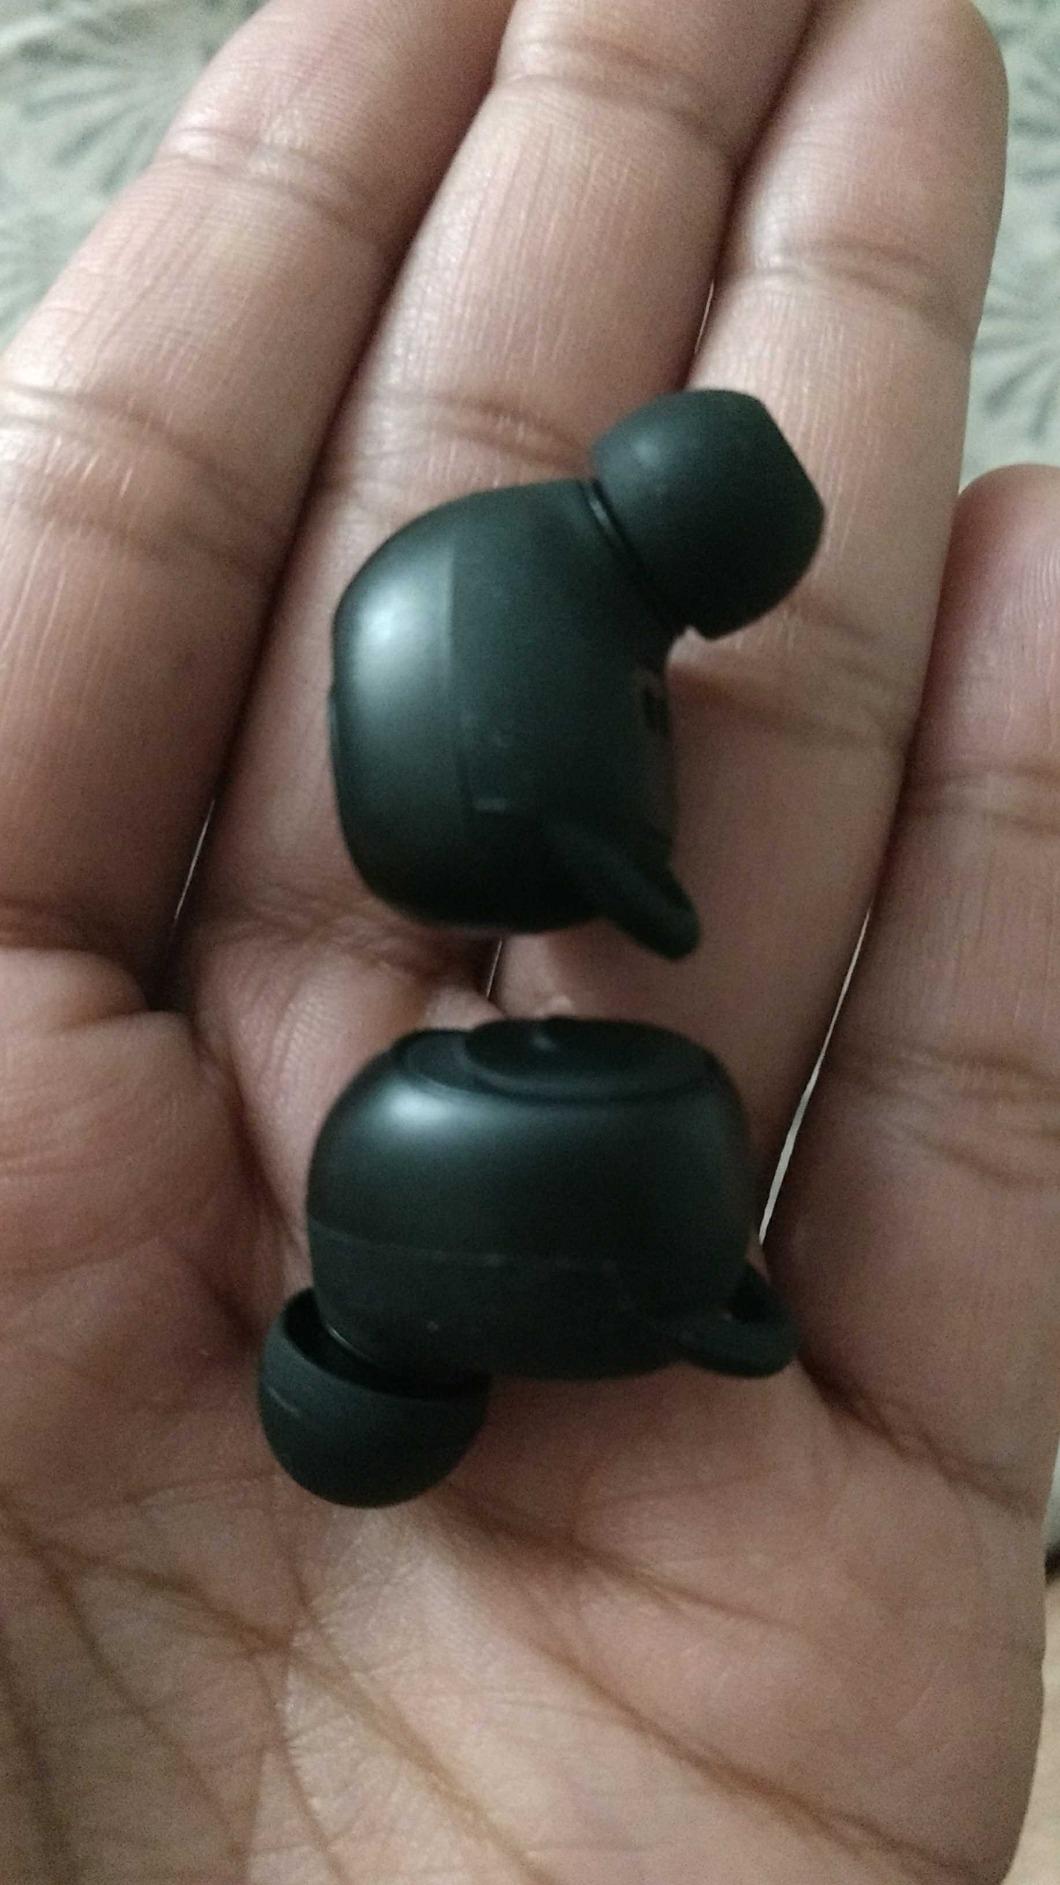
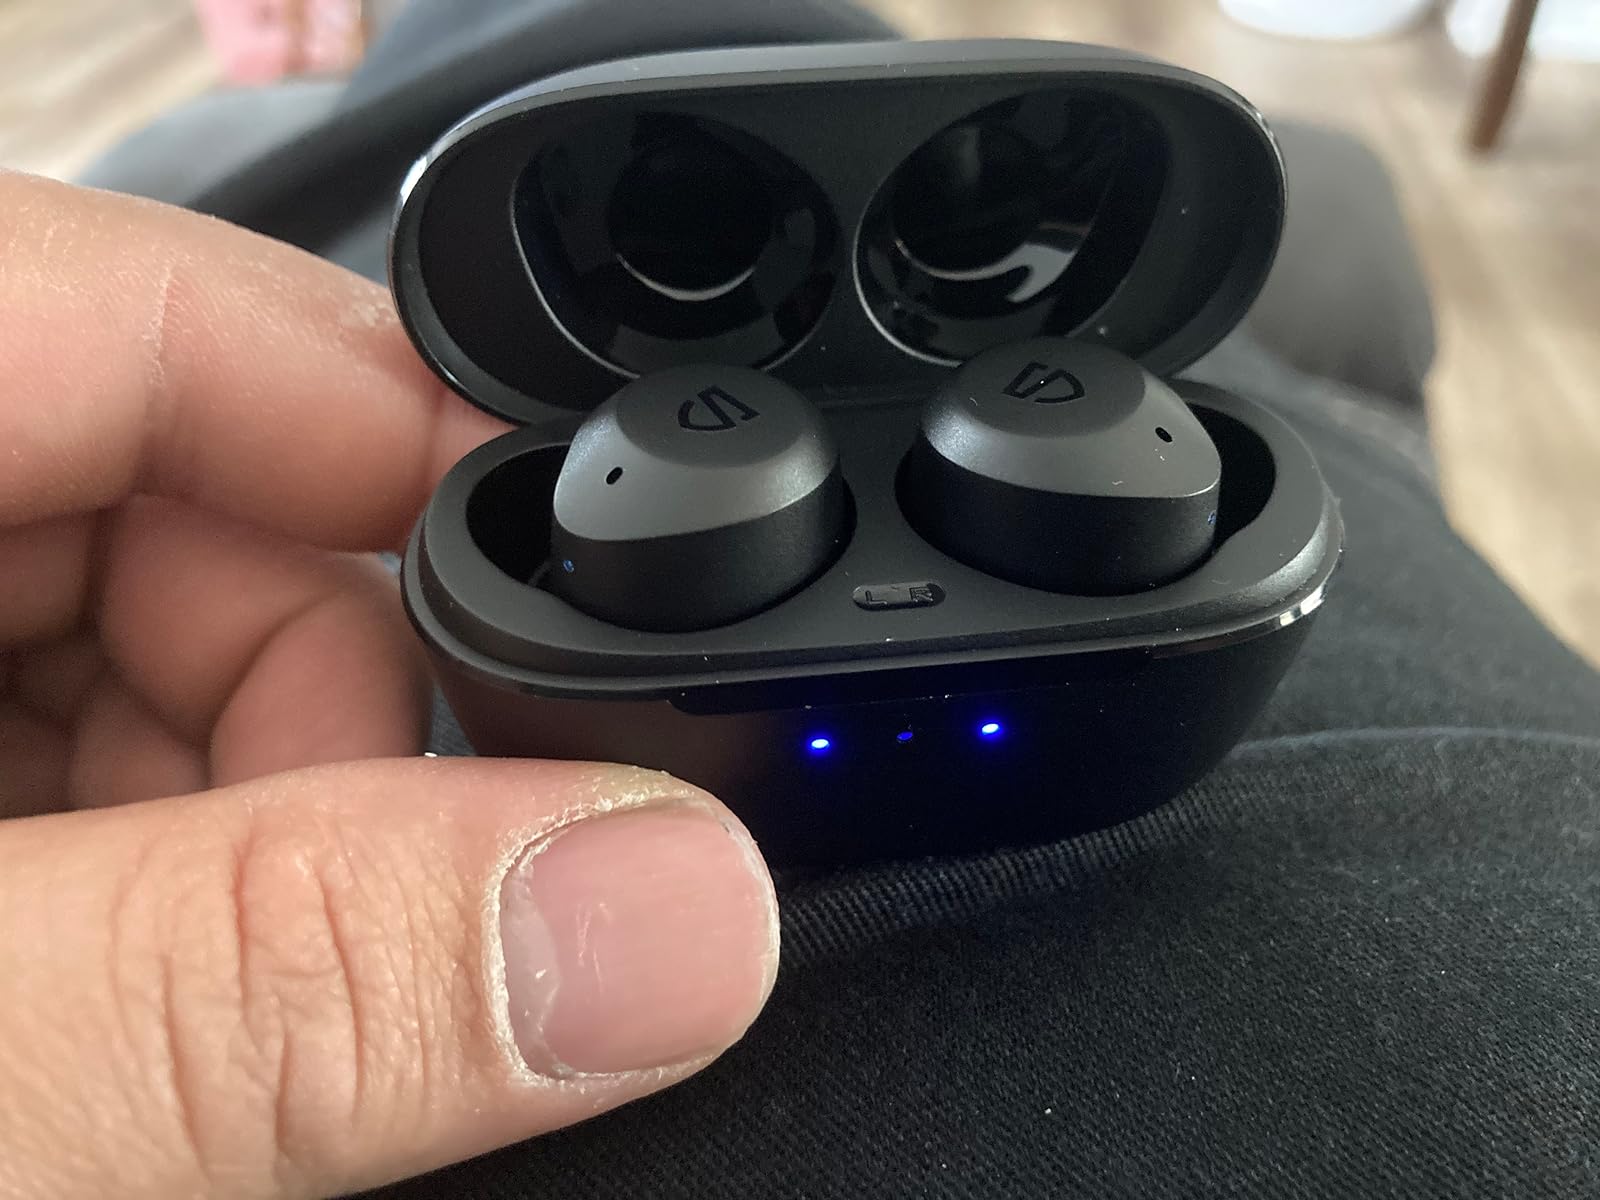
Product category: earbuds
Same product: no